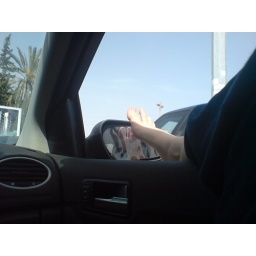
waiting in the car for our table on passover_2